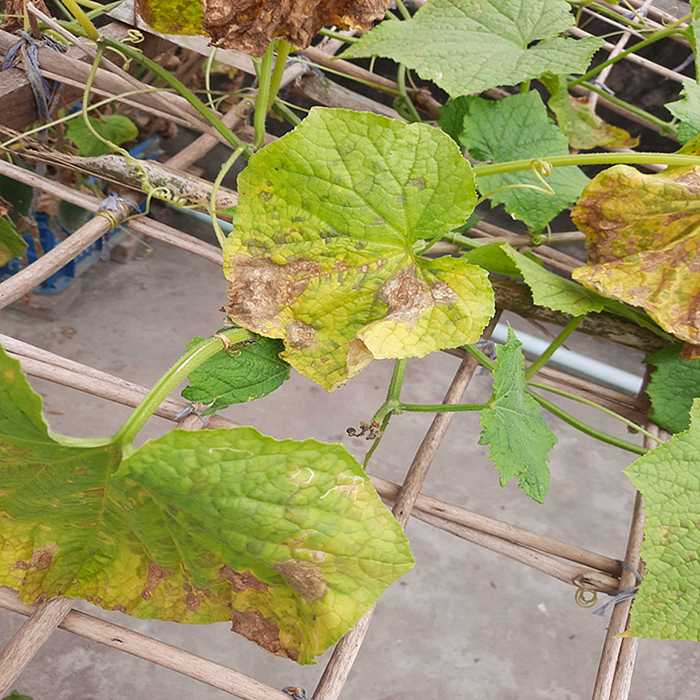
Plant: Cucumber
Label: Anthracnose lesions